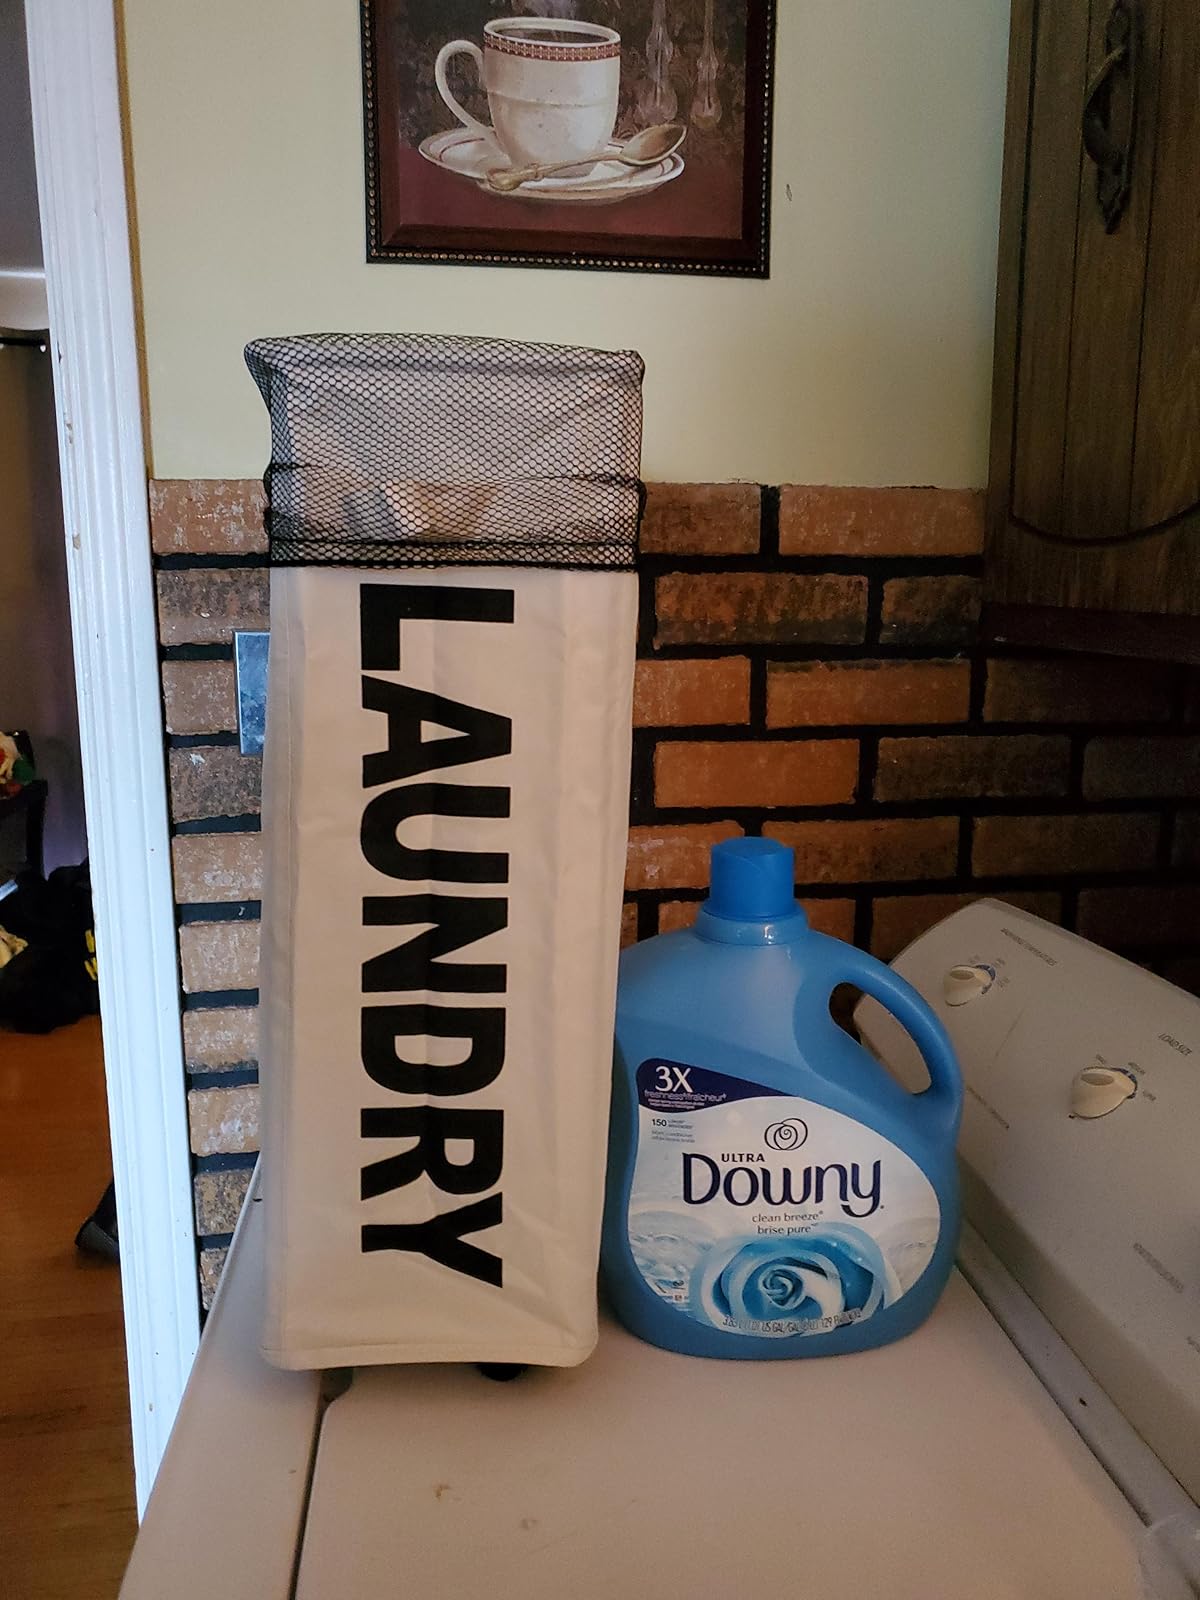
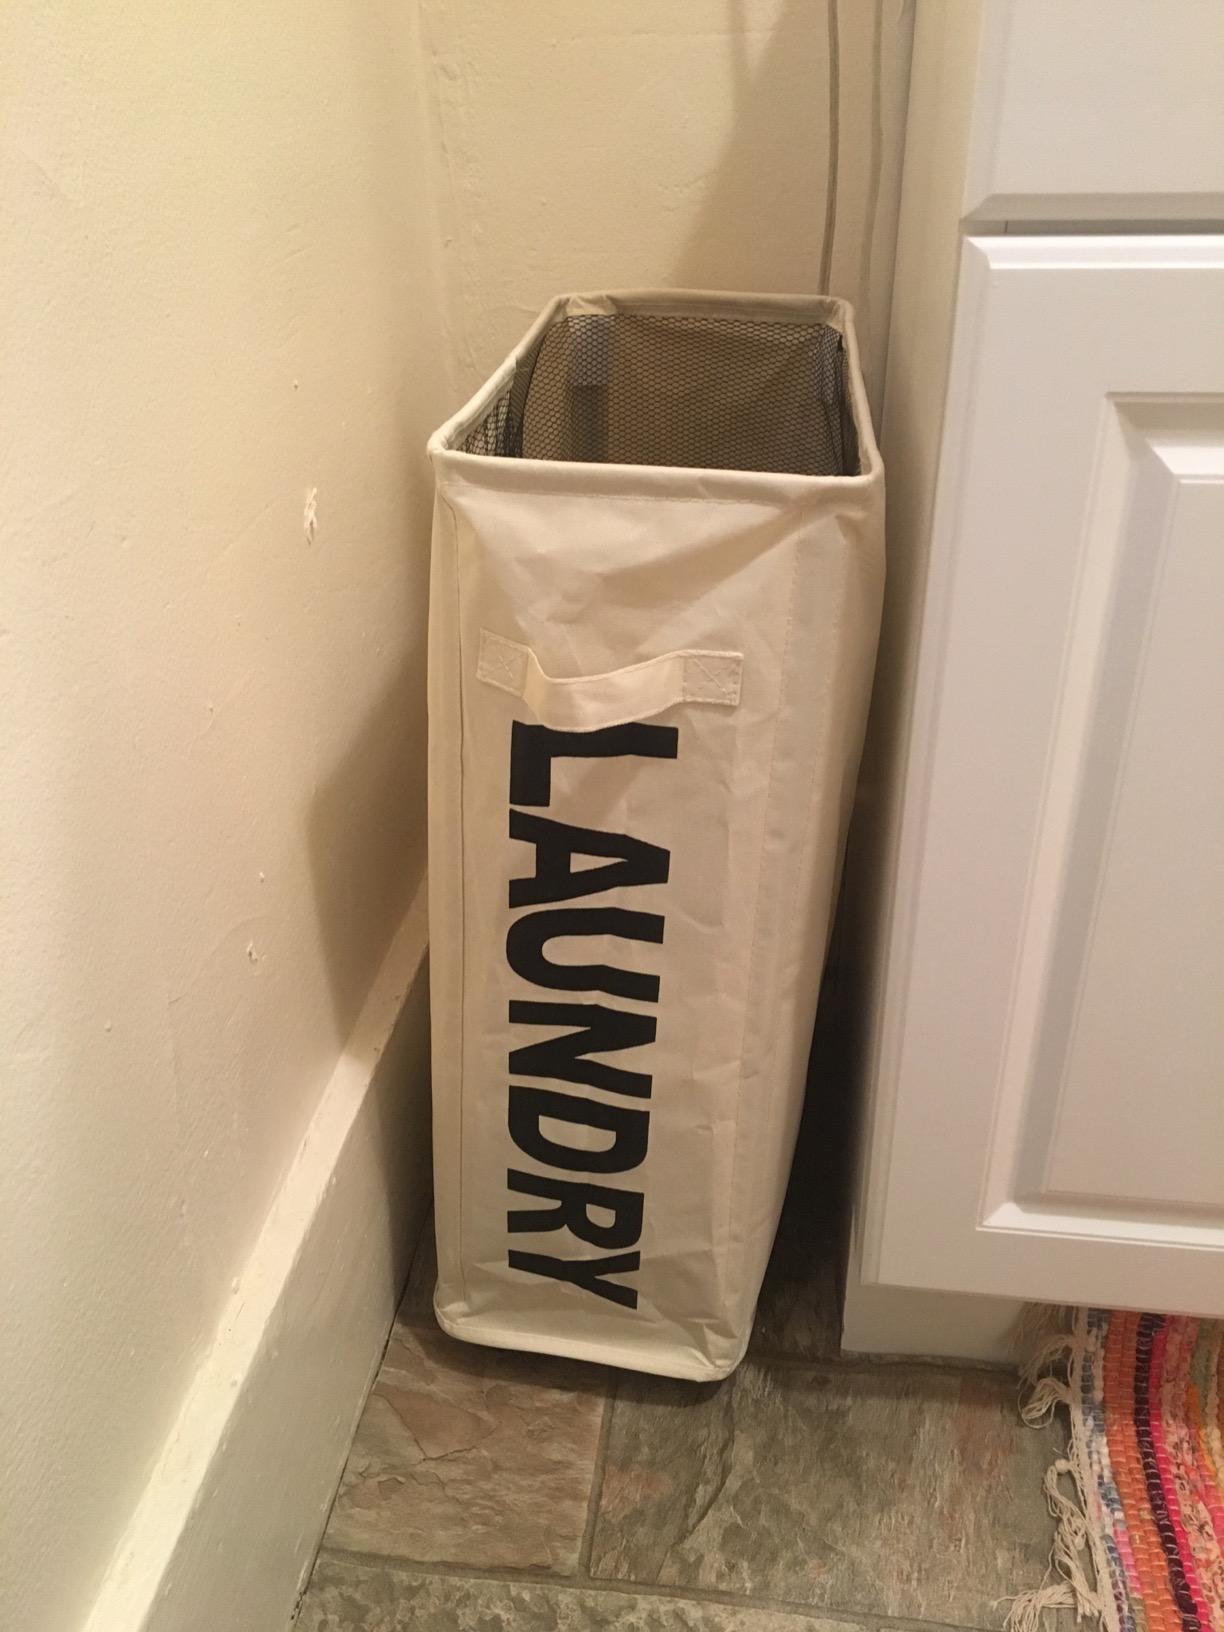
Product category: items_hamper
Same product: yes